Soviet deportations of Chinese people

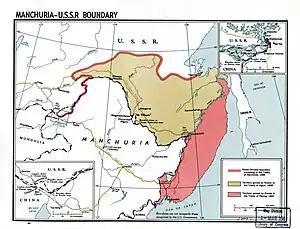
Changes in the Russo-Chinese border in the 17-19th centuries

However, the growing Chinese population and trade with China led to a mounting concern within the Russian government, considering that the Chinese immigration would reshape the demography of the region. As a result, the Russian government began to restrict the Chinese economic influence, especially when they realised that the local natives still regarded the Chinese as the owner of the lands, despite Russian conquest. As V. V. Grave, a Russian diplomatic who explored the region in the 1910s, put,